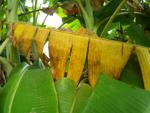
Label: xamthomonas